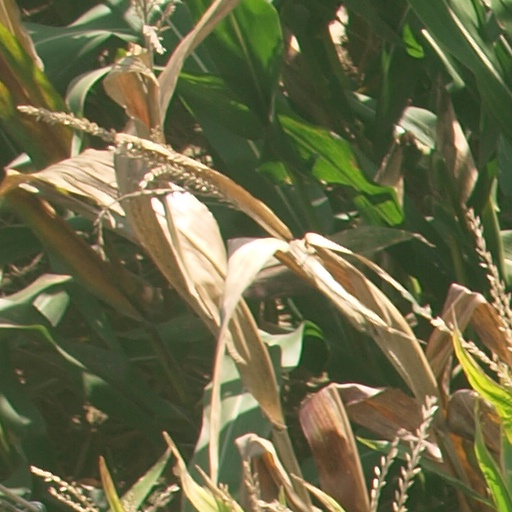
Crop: maize; corn